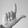
ASL letter: L